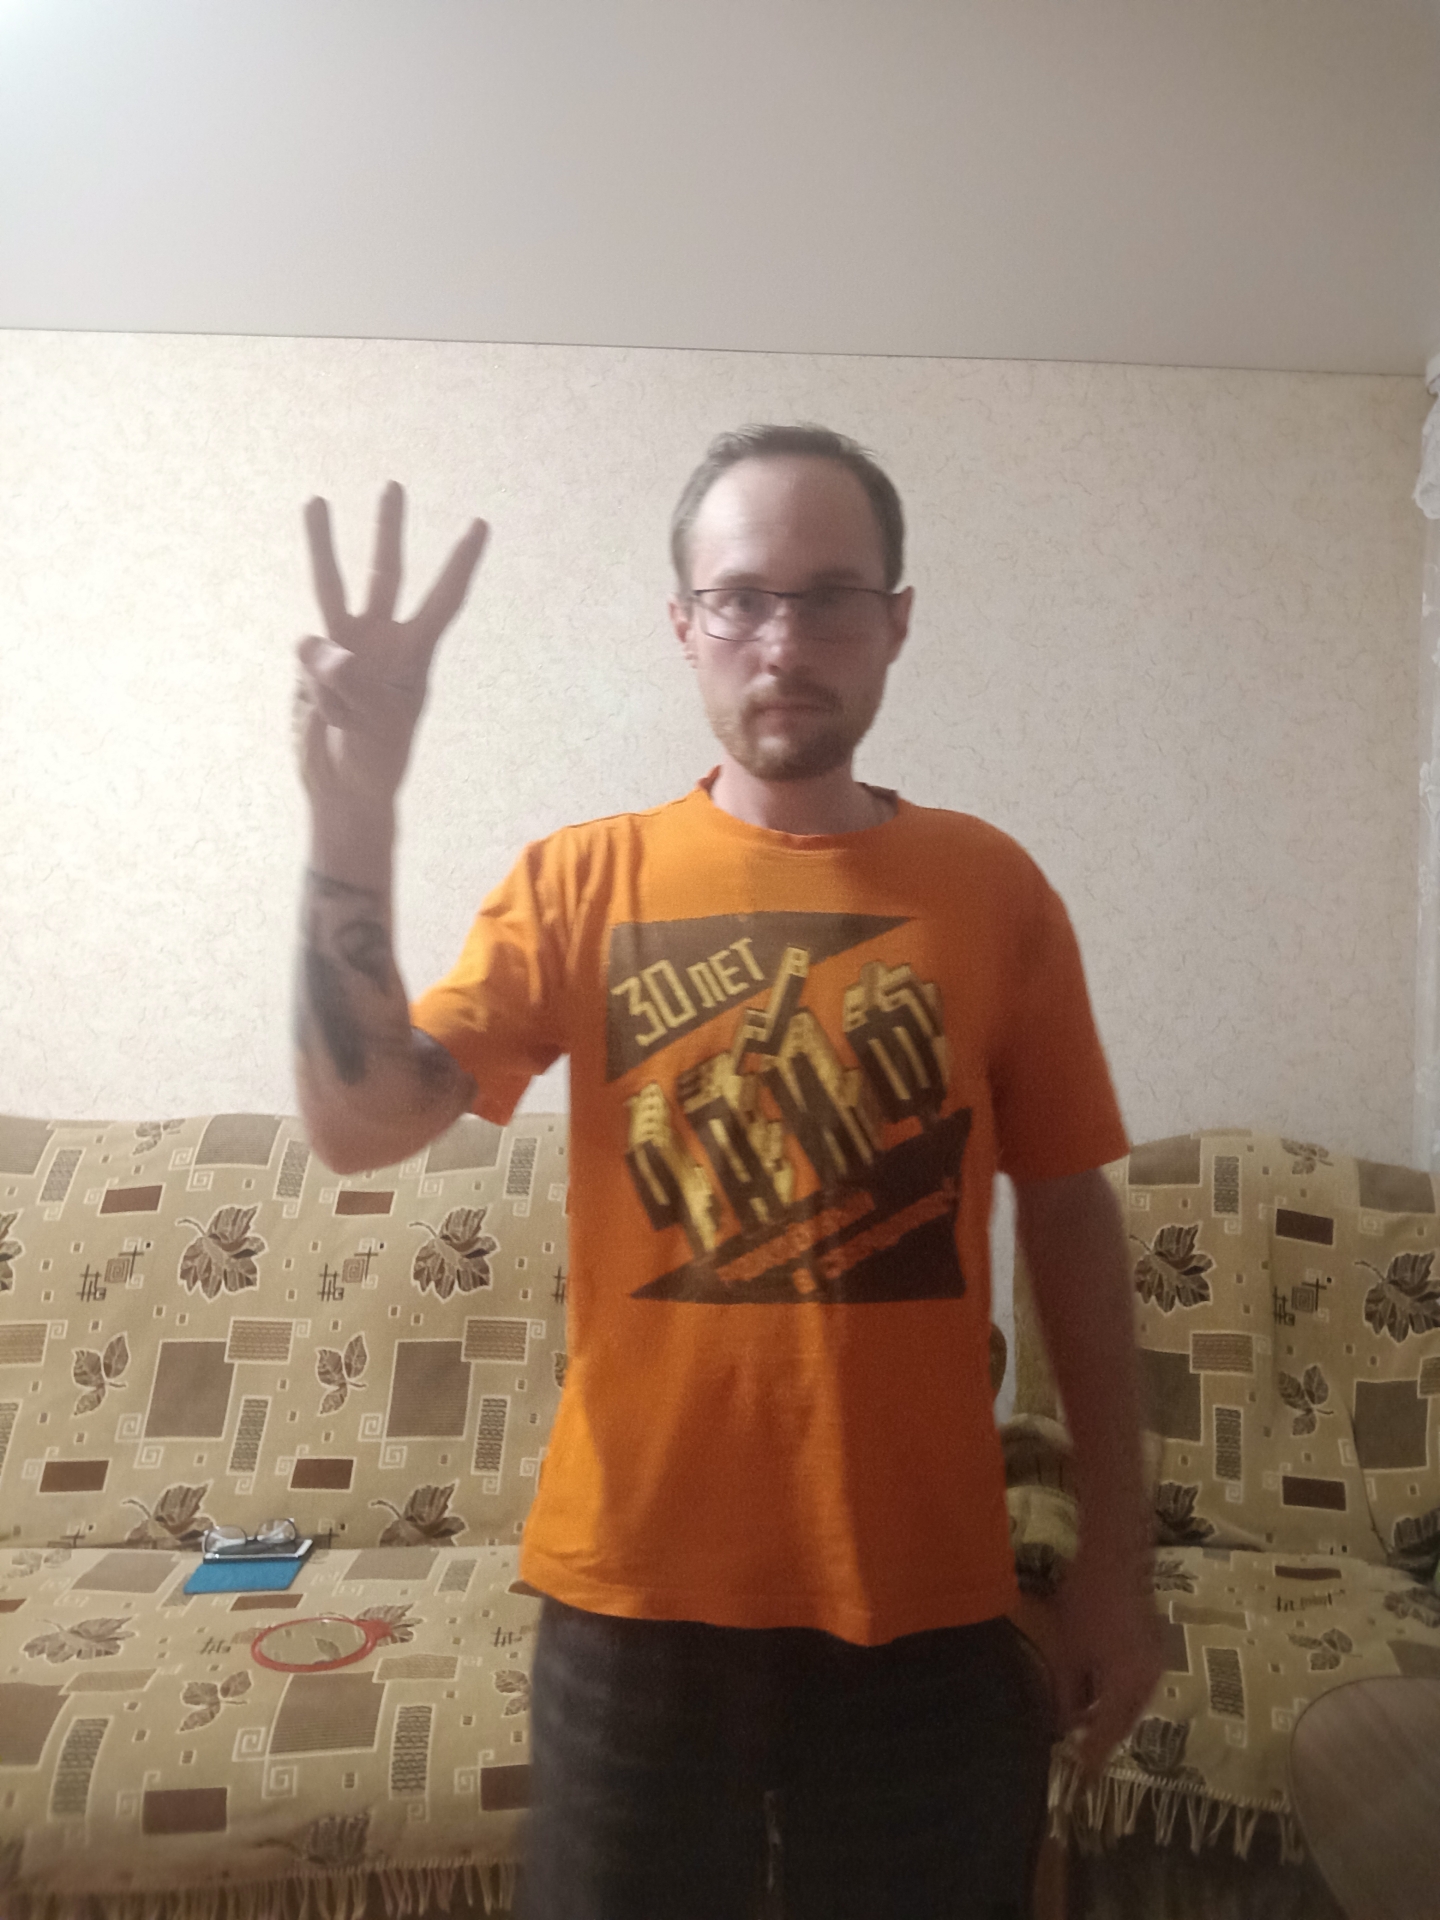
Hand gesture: three